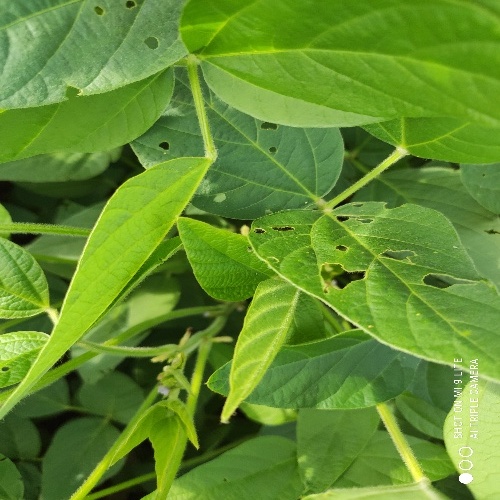
Label: Caterpillar